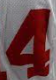
Number: 4